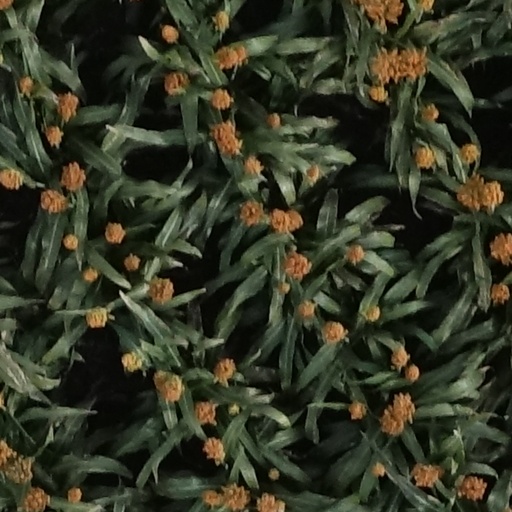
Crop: sorghum